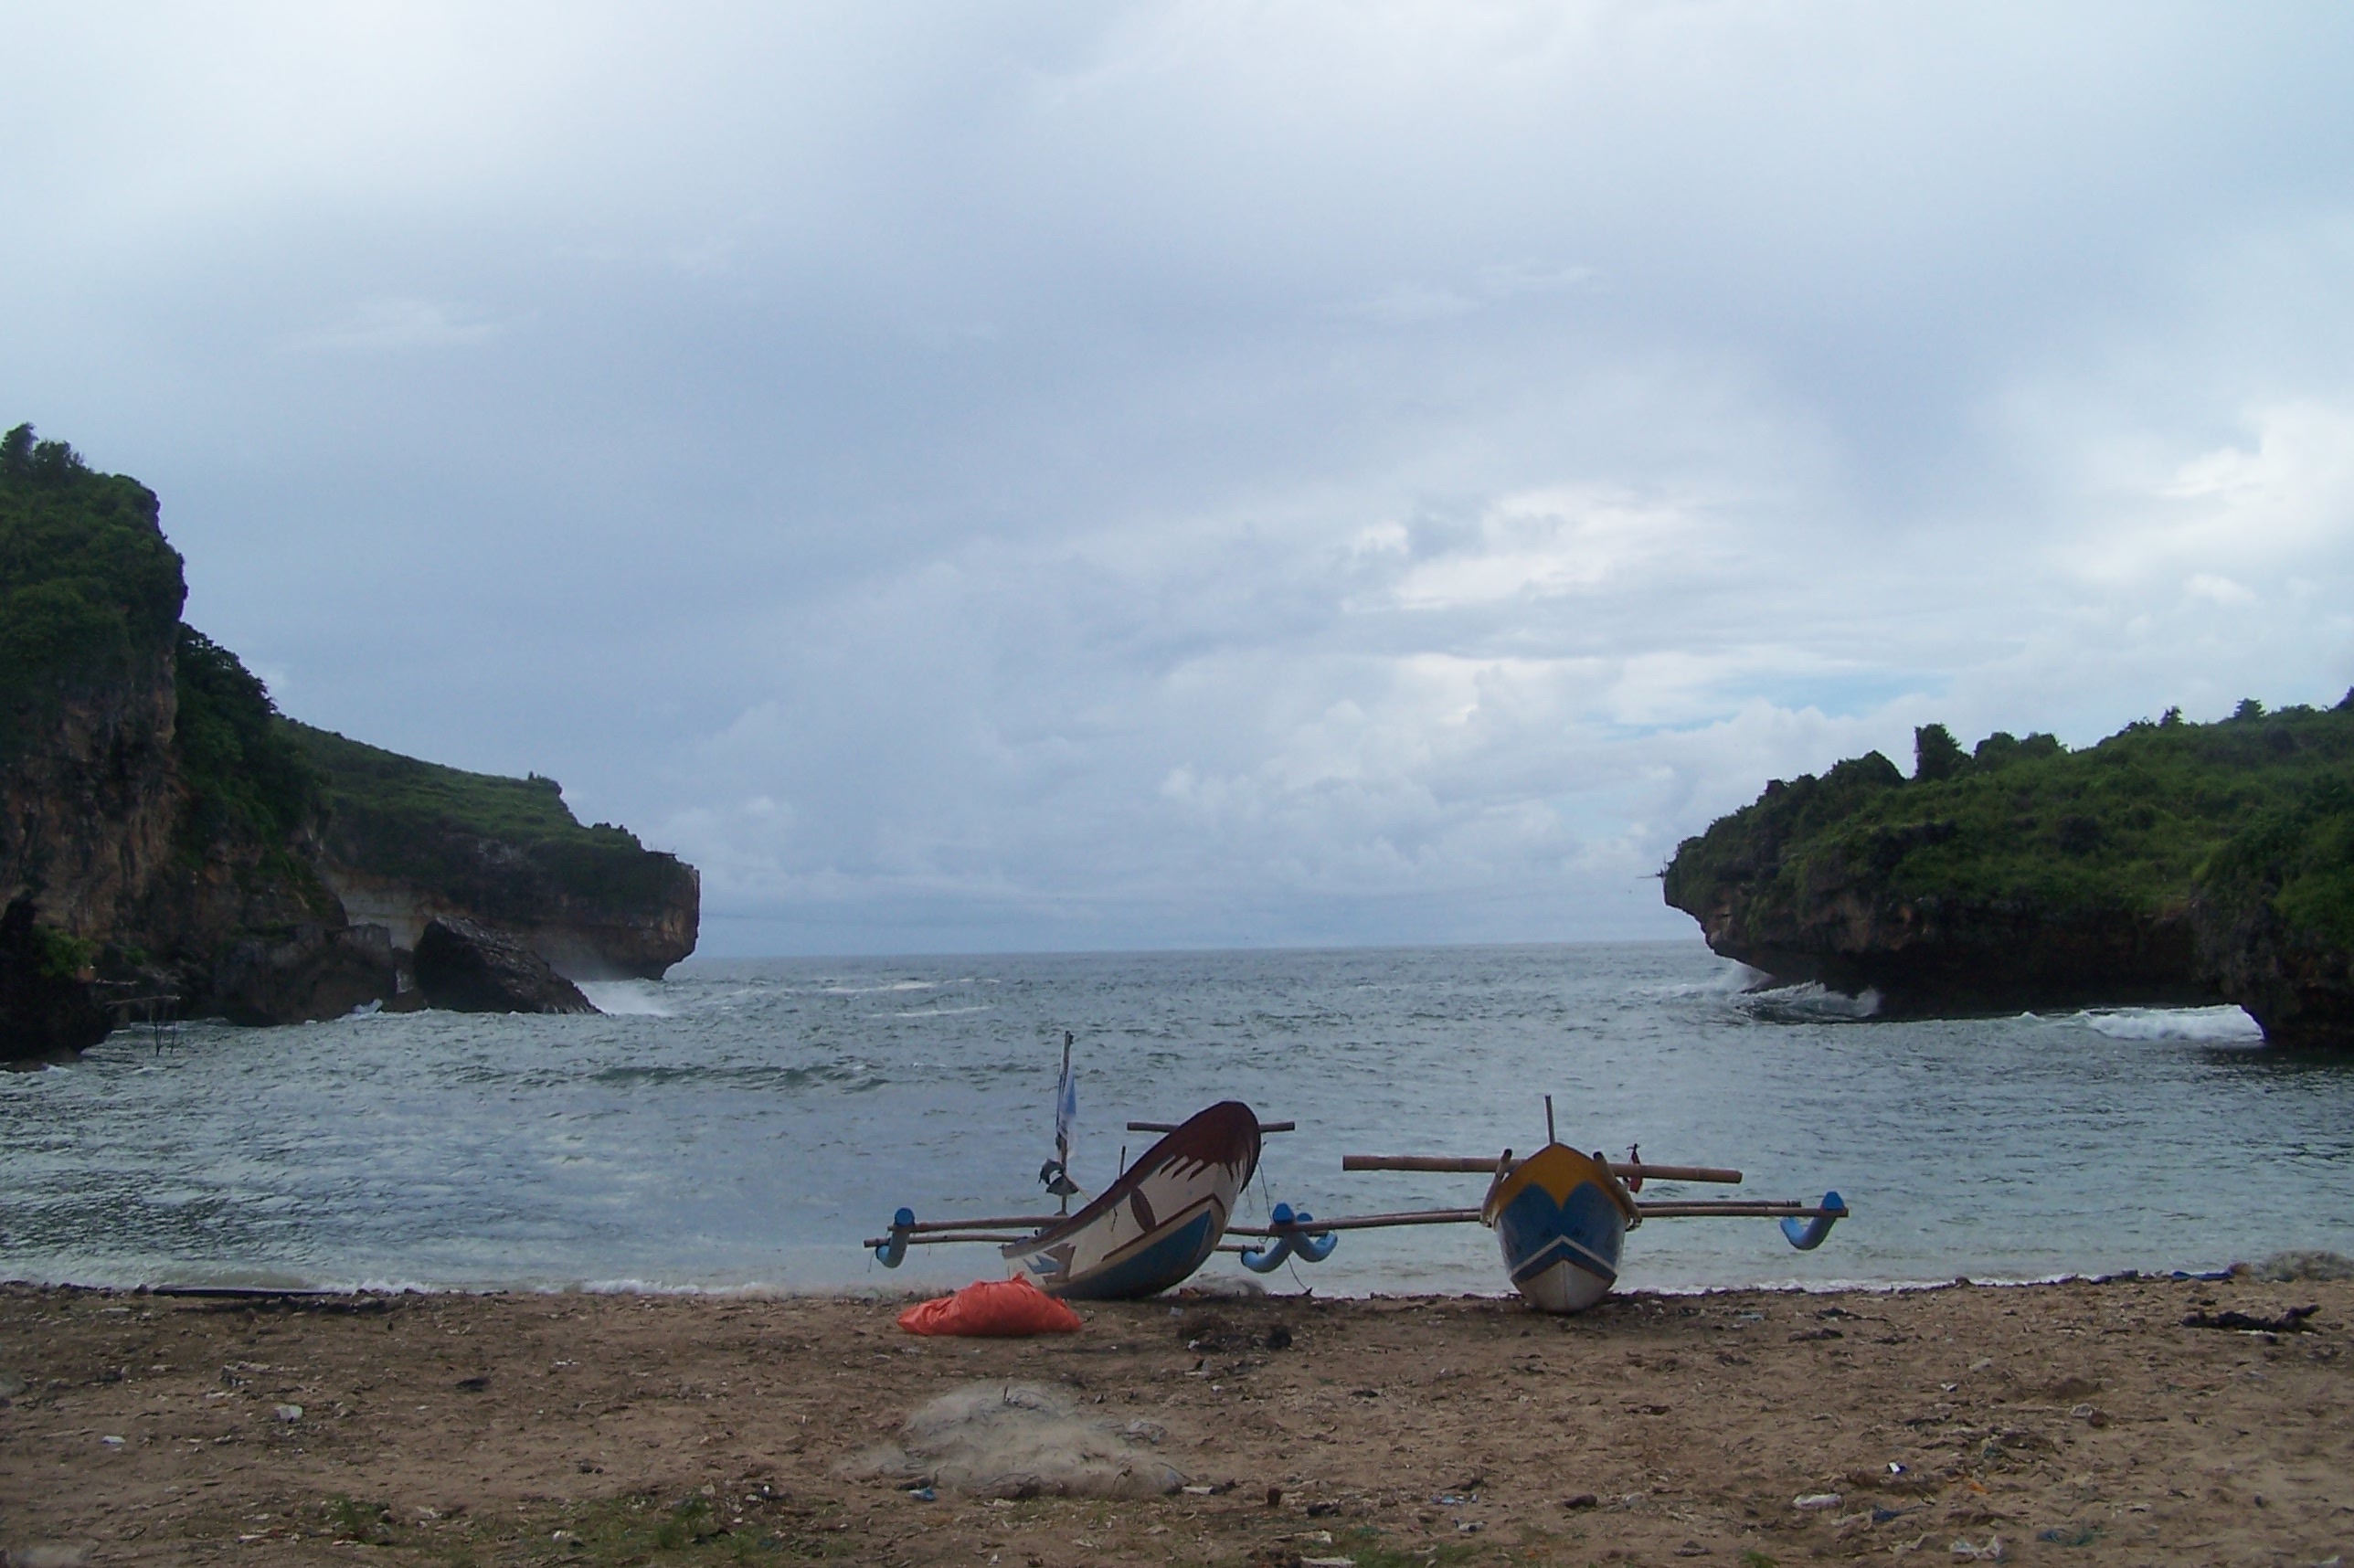
beach, sea, coast, boat, paddle, vehicle, bay, kayak, sports equipment, boating, kayaking, watercraft, sea kayak